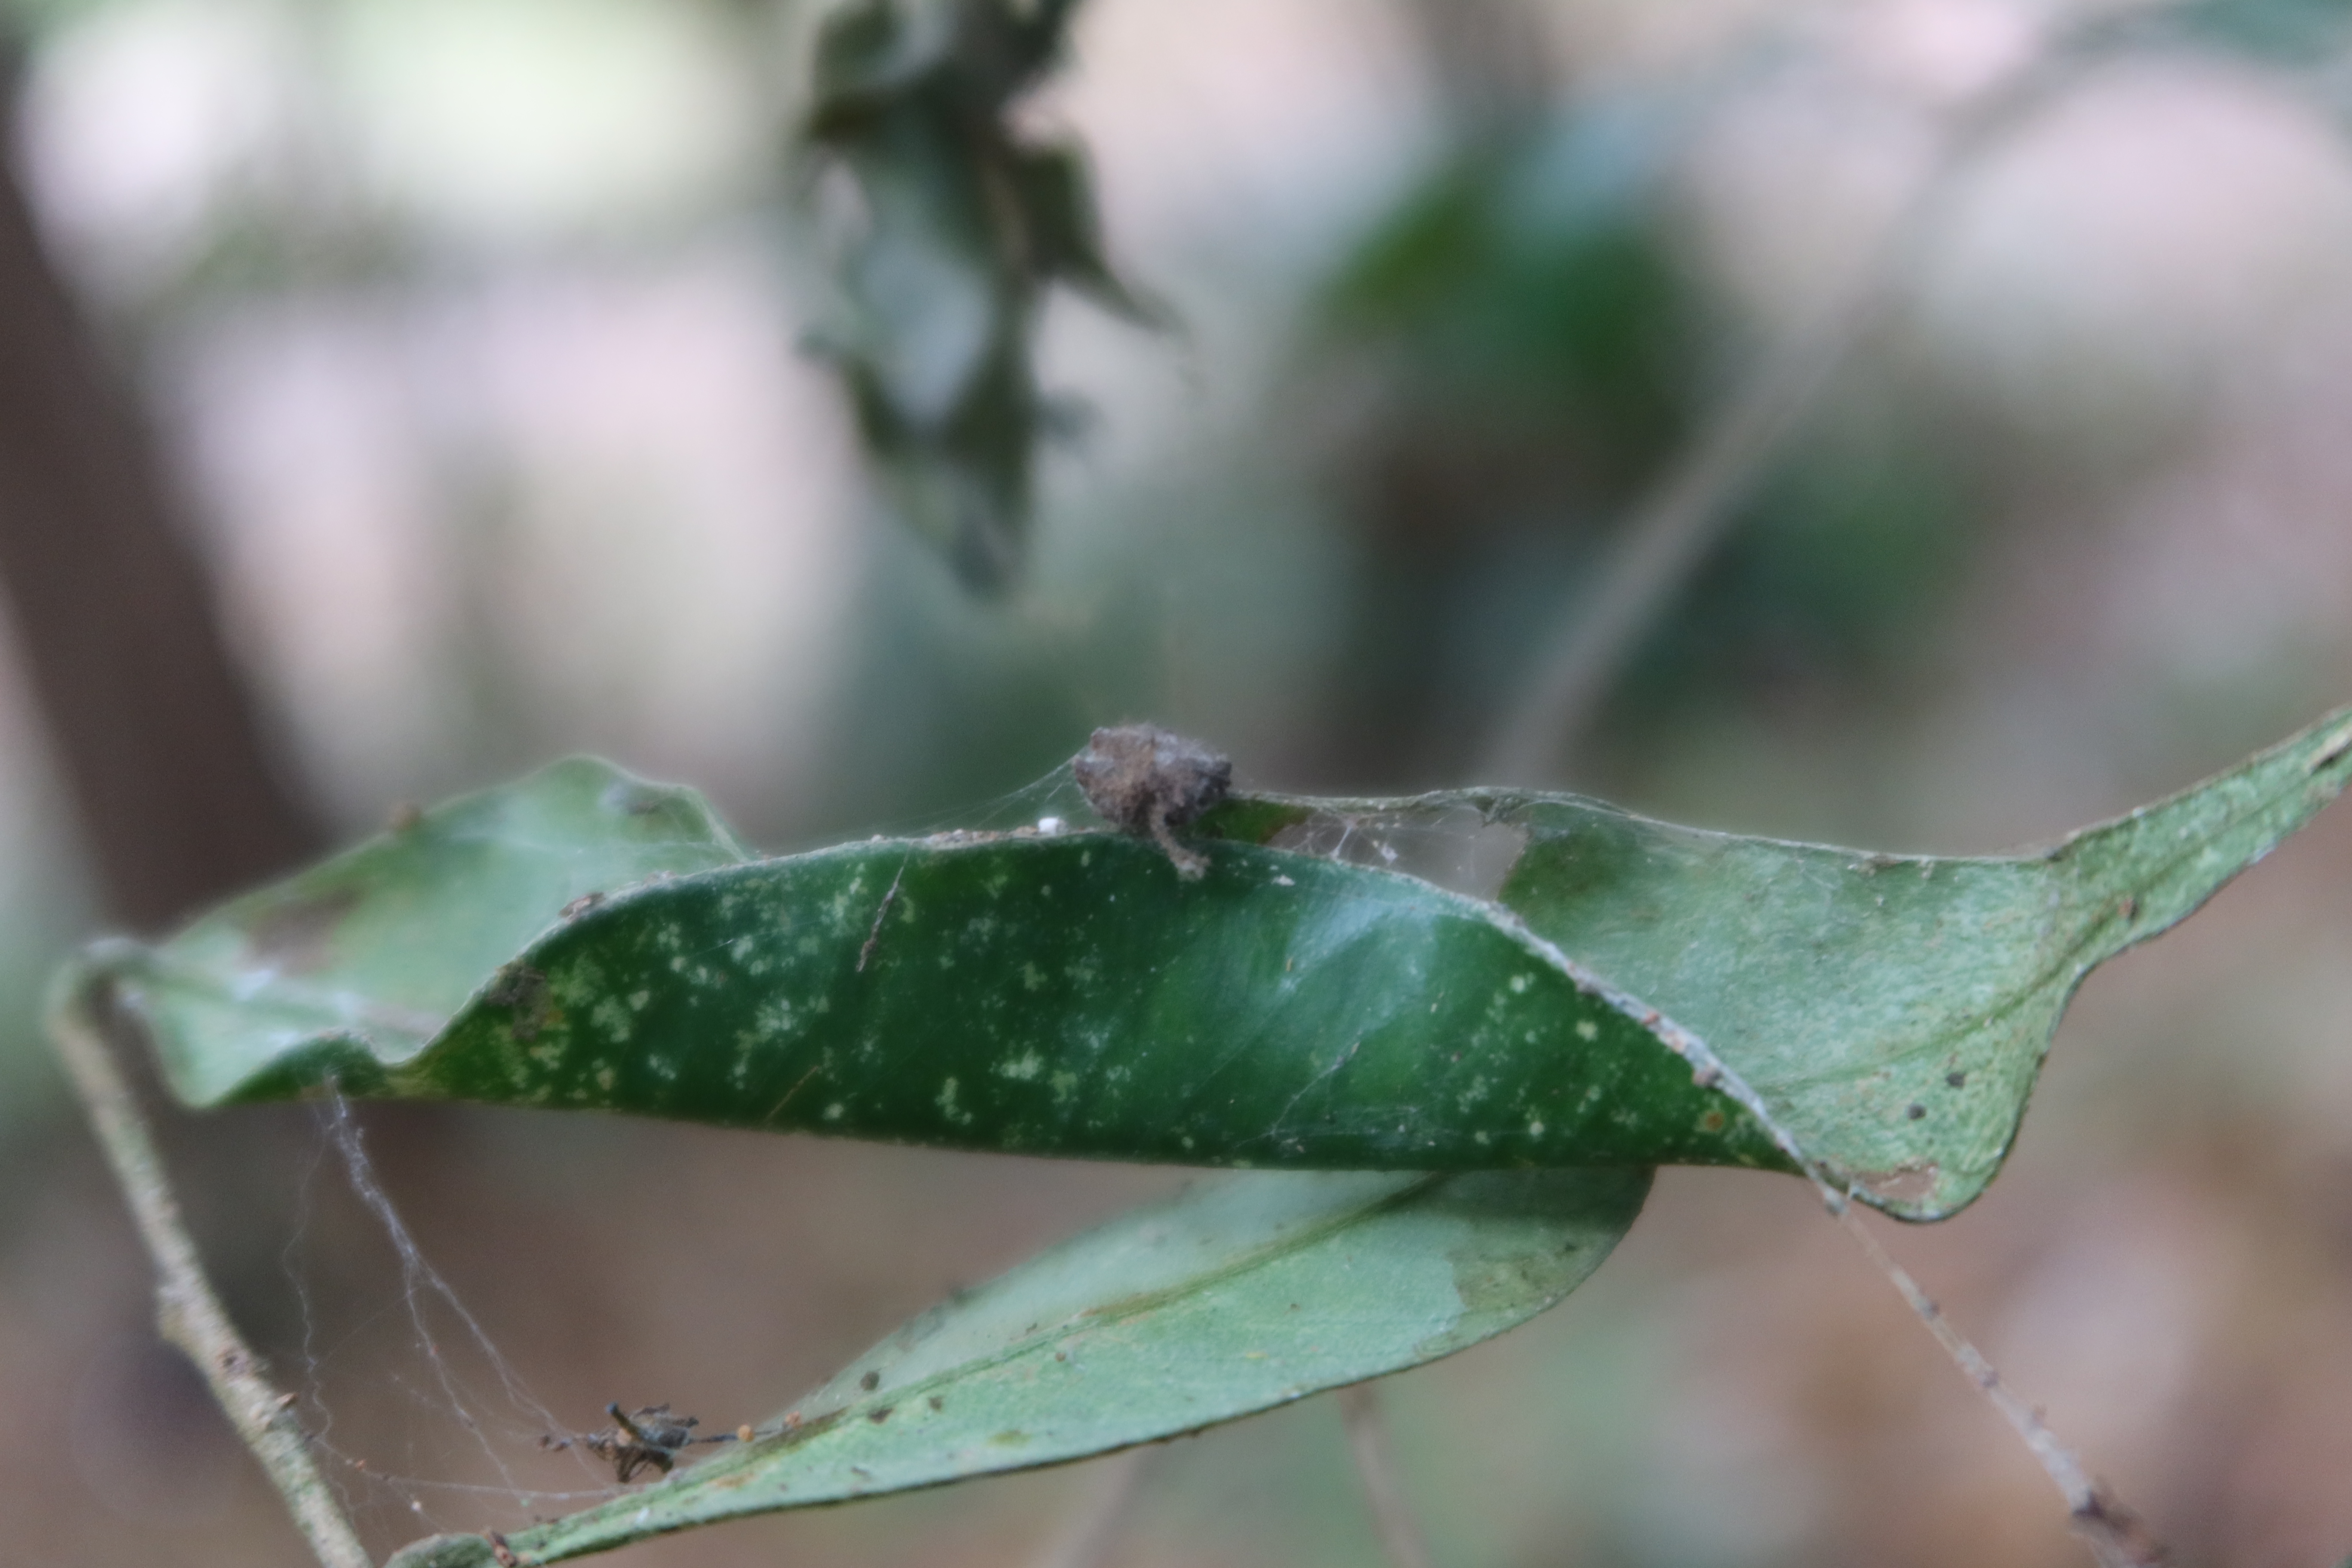
Label: Spiders